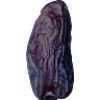
Label: Dates 1